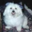
Label: dog